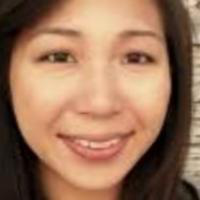
Age group: age 21-30